Summary of Decameron tales

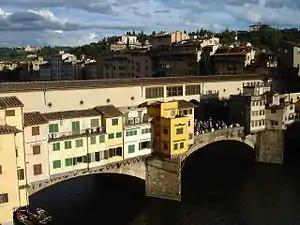
The Ponte Vecchio, which was brand new in Boccaccio's time, in Florence. The city is the setting of many stories of the "Decameron".

Neifile reigns during the third day. In these stories a person either has painfully acquired something or has lost it and then regained it.